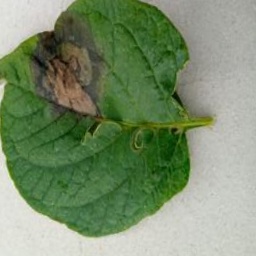
Etiqueta: Late Blight